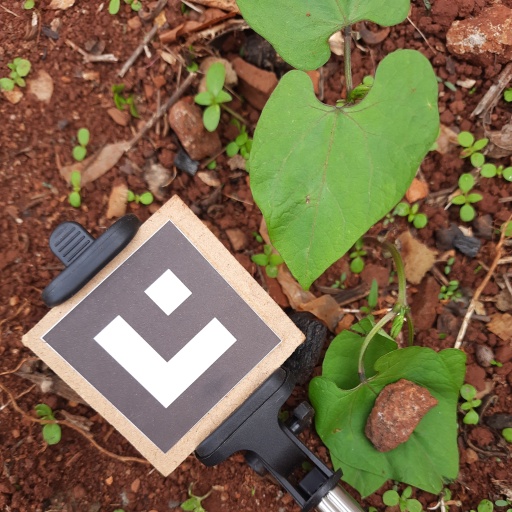
Observations: wavy surface, no eating holes, under cloudy sky